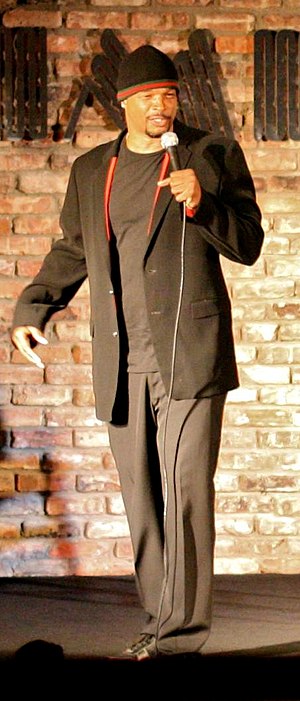
Damon Wayans
Damon Kyle Wayans er en amerikansk stand-up-komiker, manuskriptforfatter og skuespiller, kendt som en af de populære Wayans brødrere. Han er mest kendt for sine roller i filmene The Last Boy Scout, Major Payne og Blankman.